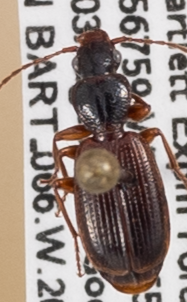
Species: Cymindis neglecta
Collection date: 2022-08-03
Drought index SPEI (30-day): -0.54
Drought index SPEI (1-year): -0.9
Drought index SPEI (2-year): -1.69